Beef cattle vaccination in Australia

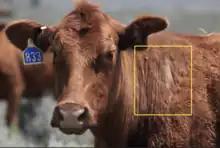
Cattle Vaccination Application Area

As cattle vaccinations are subcutaneous, the vaccine must be injected under the skin and must not penetrate into the muscle. Vaccines must be administered in the area outlined in the source given. An area where the skin is clean should be used for the injection. Some loose skin should be folded and lifted slightly with the free hand, and the vaccination given at the base of the skin where it is 'tented', thus ensuring the needle only penetrates the fold of skin and no further.